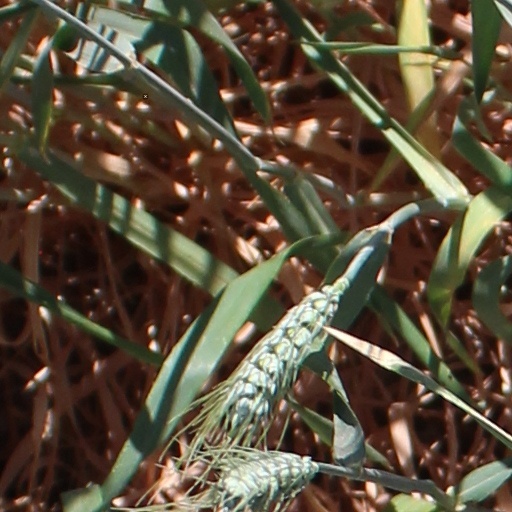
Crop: wheat